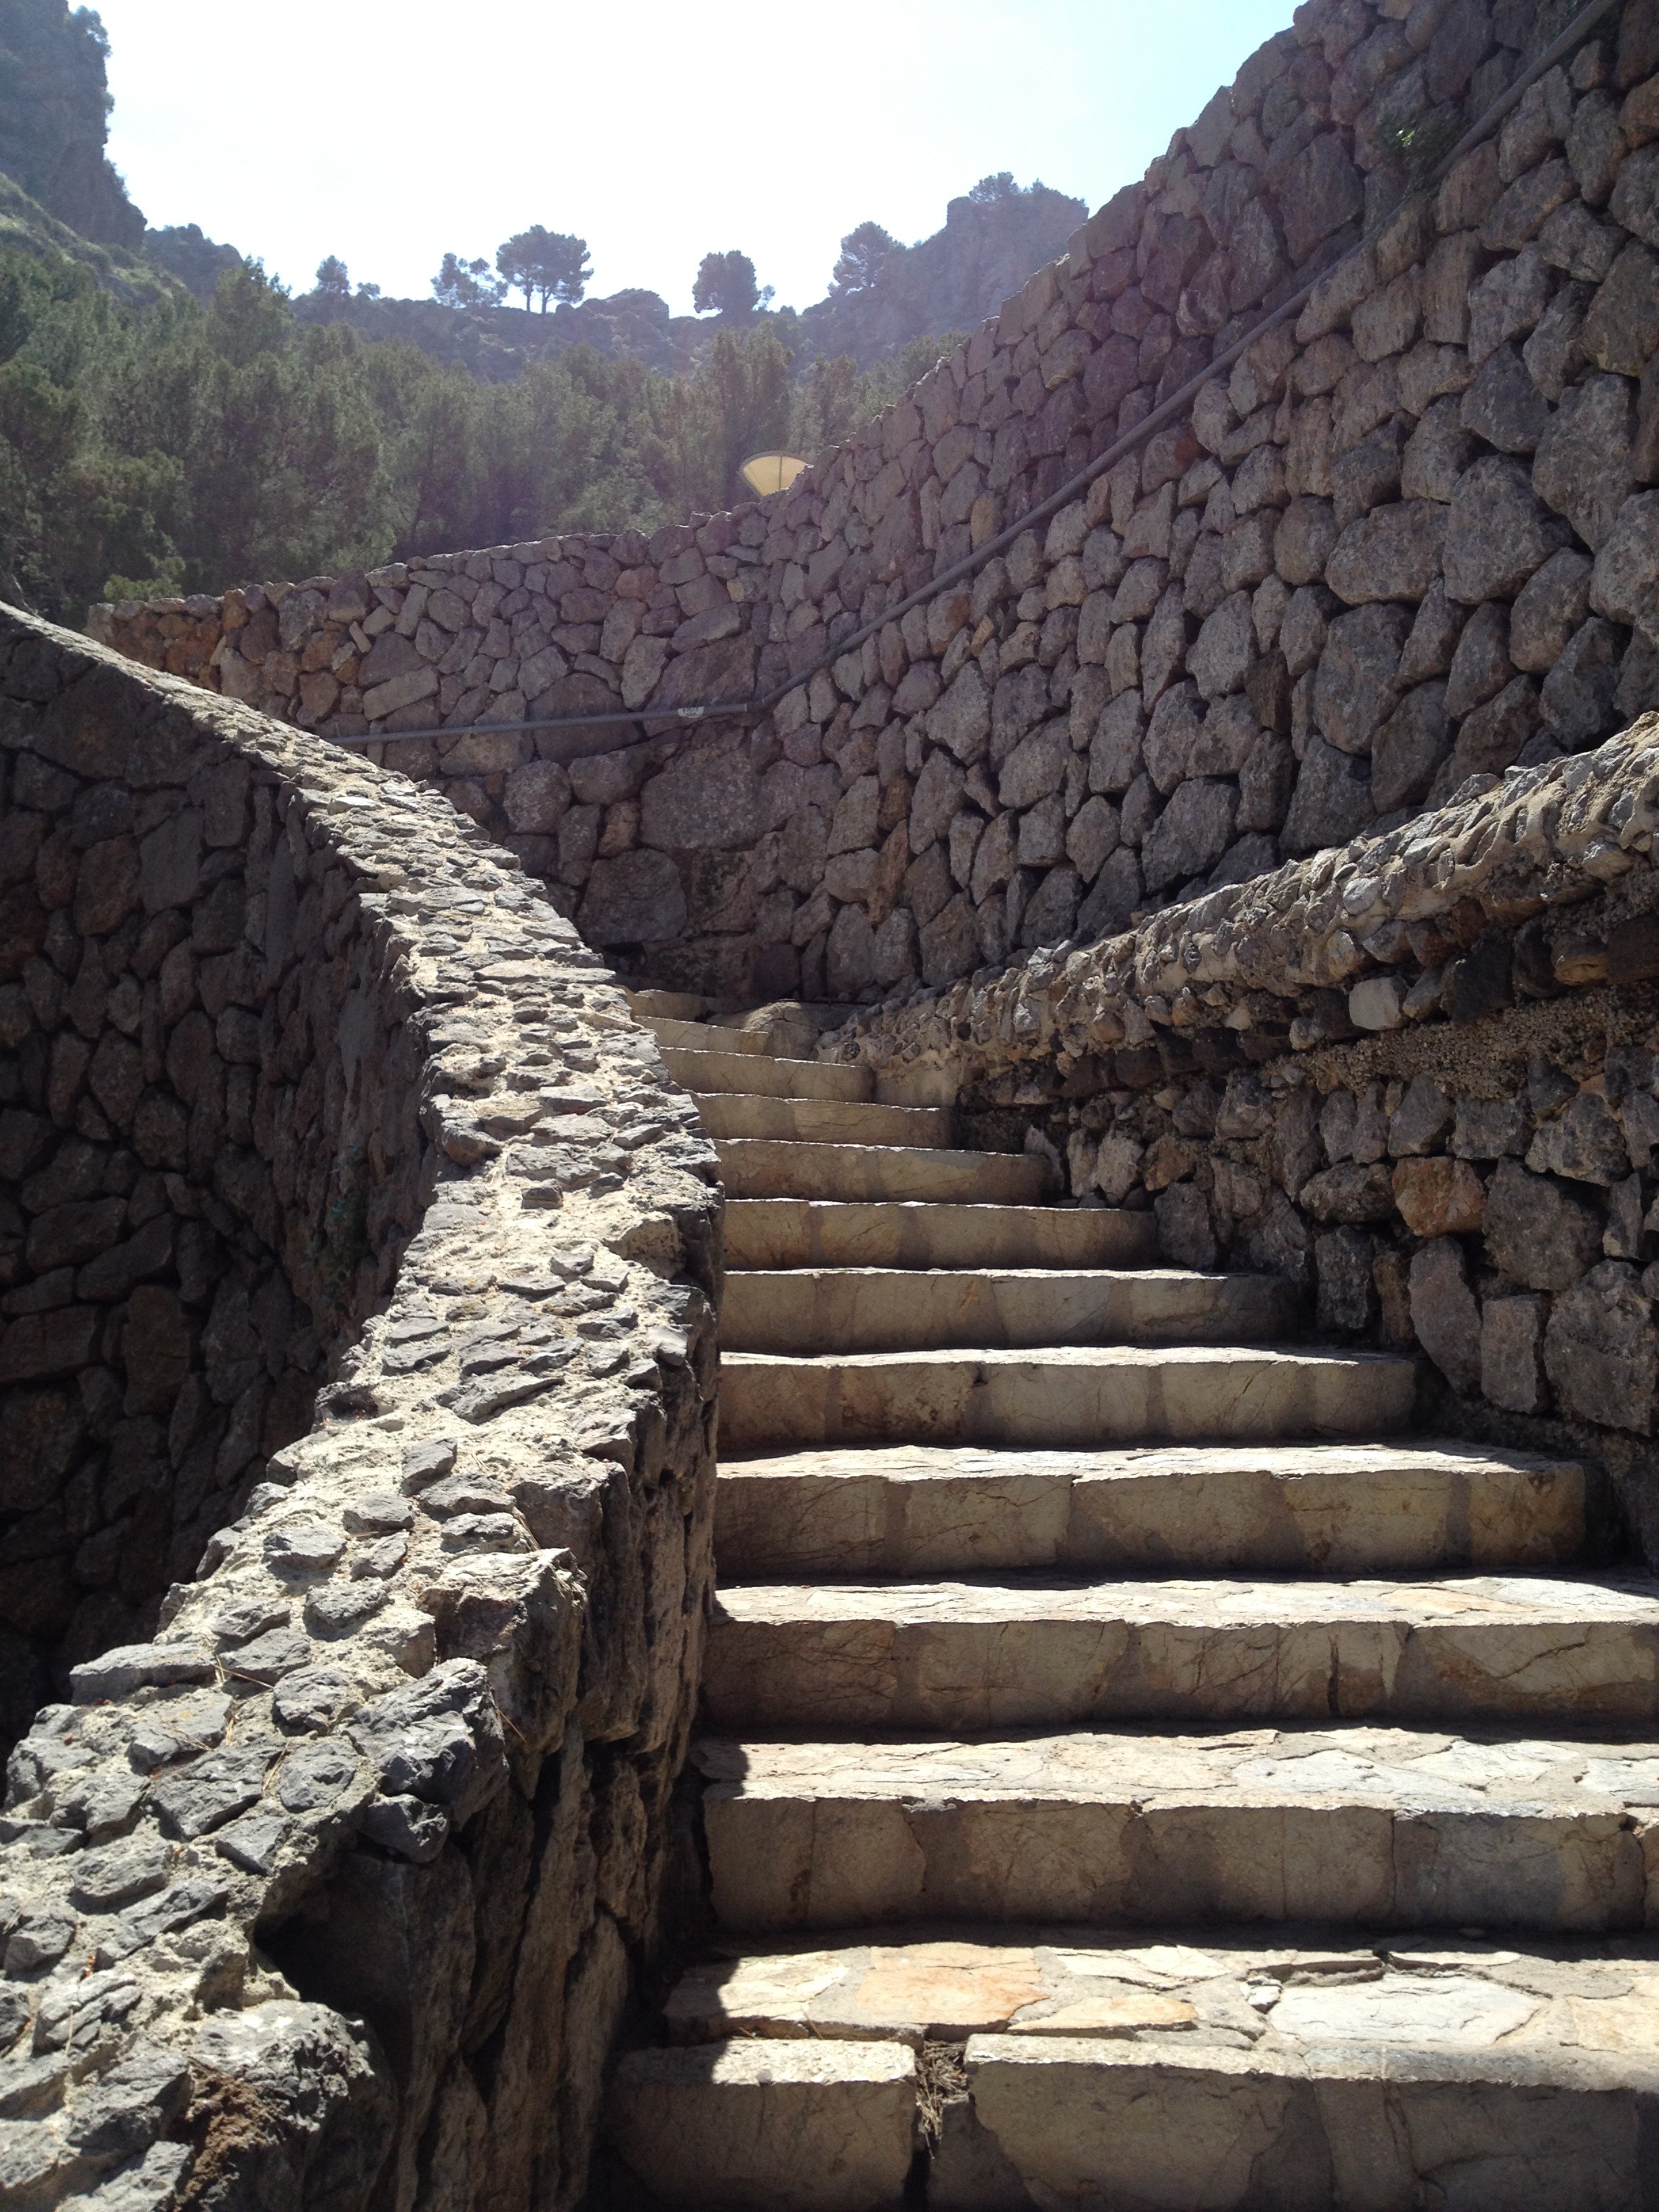
wall, waterway, stairs, ruins, infrastructure, wadi, emergence, gradually, stone steps, ancient history, geological phenomenon